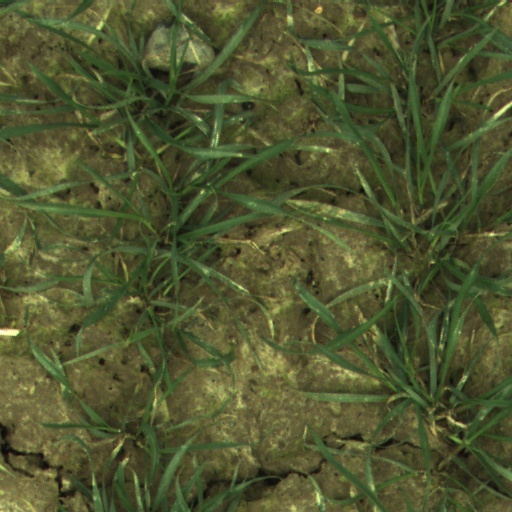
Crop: wheat